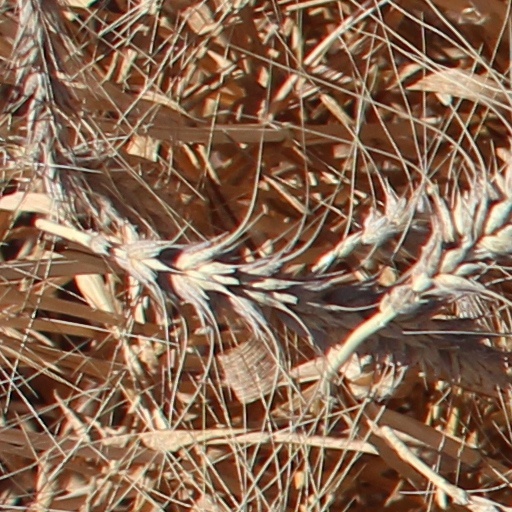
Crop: wheat